Elizabeth II

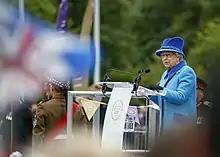
Opening the Borders Railway on the day she became the longest-reigning British monarch, 2015. In her speech, she said she had never aspired to achieve that milestone.

On the eve of the new millennium, Elizabeth and Philip boarded a vessel from Southwark, bound for the Millennium Dome. Before passing under Tower Bridge, she lit the National Millennium Beacon in the Pool of London using a laser torch. Shortly before midnight, she officially opened the Dome. During the singing of "Auld Lang Syne", Elizabeth held hands with Philip and British prime minister Tony Blair. Following the 9/11 attacks in the United States, Elizabeth, breaking with tradition, ordered the American national anthem to be played during the changing of the guard at Buckingham Palace to express her solidarity with the country.